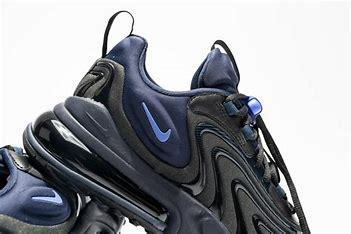
Brand: Nike
Model: Air Max 270 React ENG